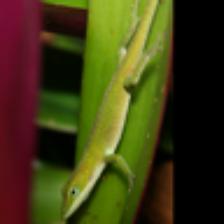
Label: NonHuman